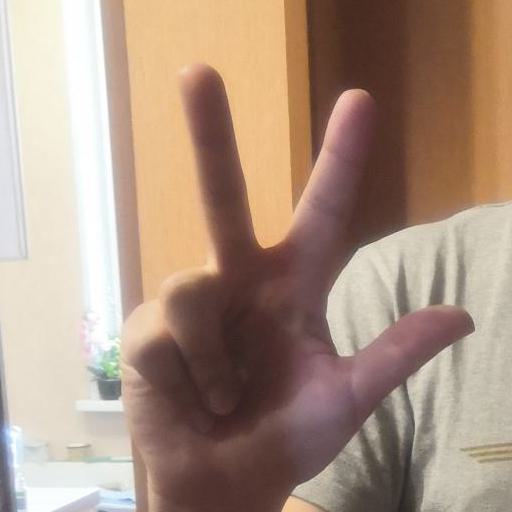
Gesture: three2